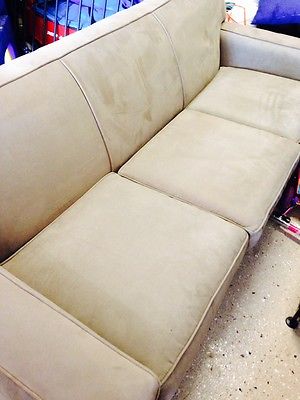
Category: sofa